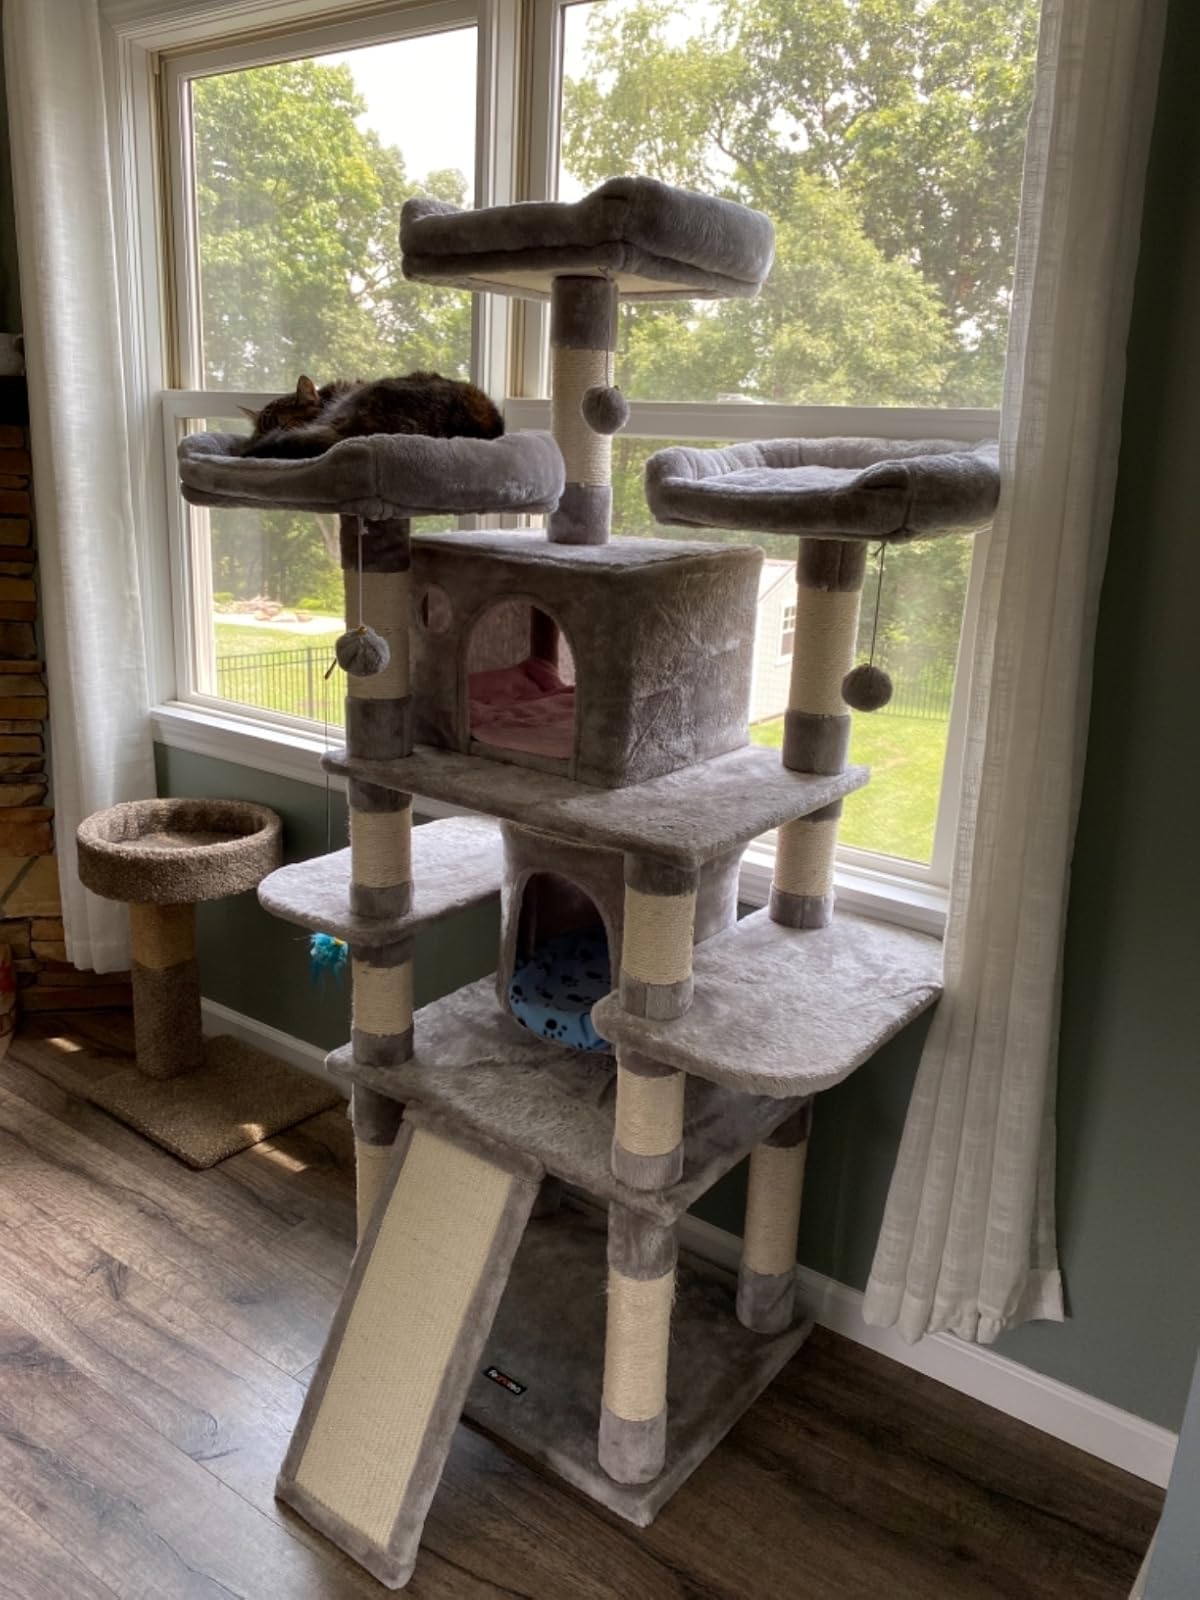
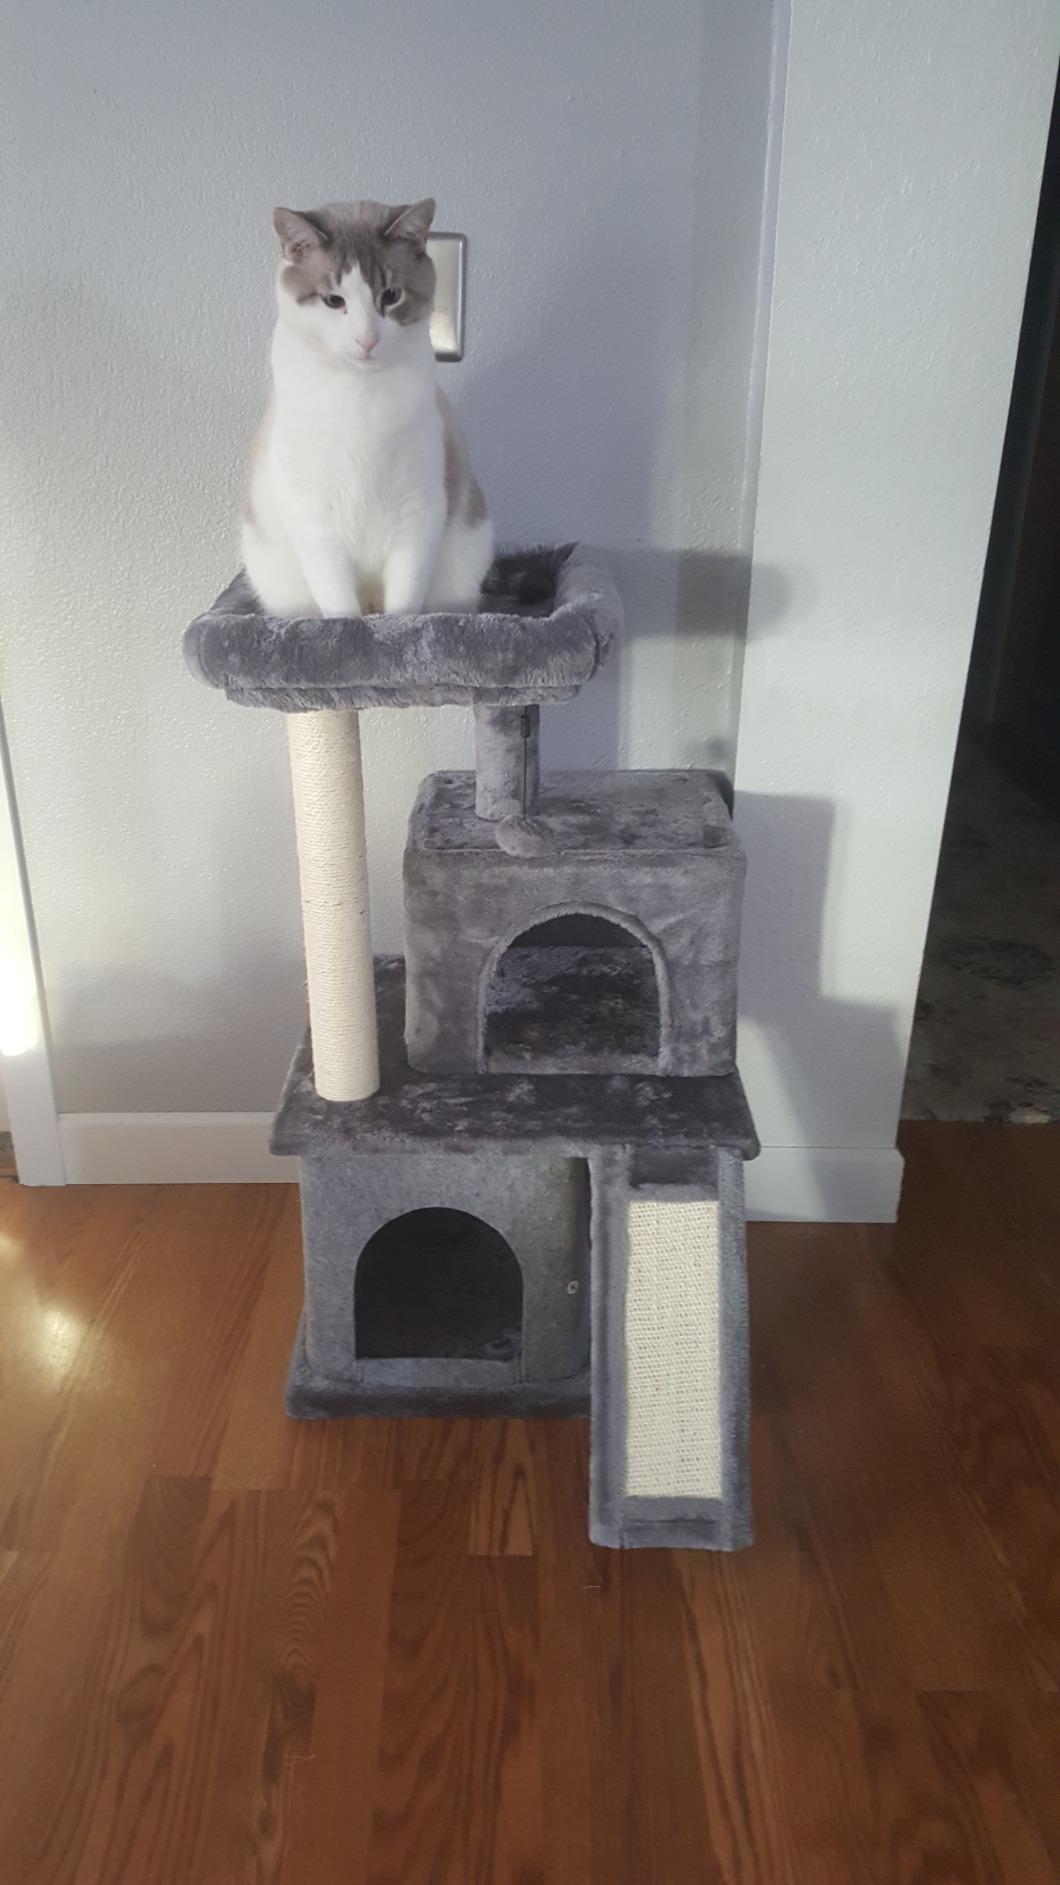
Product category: items_cat tree
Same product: no